Lampert Hont-Pázmány (lord)

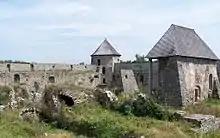
The ruins of Bozók (Bzovík) Abbey, within the walls of the 16th-century castle

Béla II's charter from 1135 narrates that Lampert, Sophia and Nicholas erected a Benedictine monastery in their estate Bozók during the reign of Stephen II and the episcopal tenure of Felician, Archbishop of Esztergom. Consequently, the foundation of the abbey occurred sometime between 1124 and 1131, but most likely in the period from 1127 to 1131. They donated approximately 20 landholdings to the newly founded monastery. Sixtus – who was not involved in the foundation – retained his ownership over his portion in Kelenye. The document also narrates that Lampert's another son, Bény was deceased by the time of the foundation of the abbey. They offered some serfs to the Benedictine friars for his spiritual salvation. The royal manor at Ipolypásztó was registered by Judge royal Julius to the accessories of the Bozók Abbey. By 1181, the administration of the abbey was taken over by the Premonstratensians.